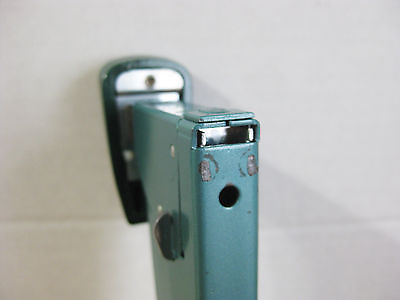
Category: stapler